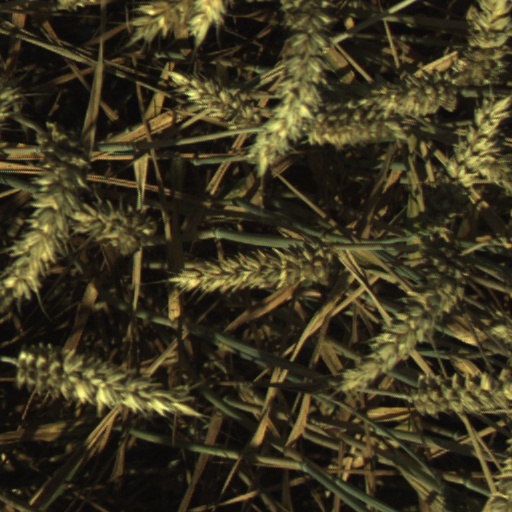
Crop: wheat